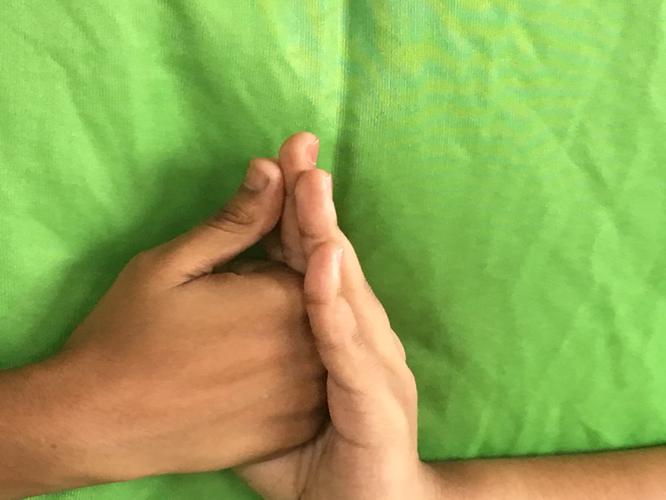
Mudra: Shanka
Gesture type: double_hand